Tito Narosky

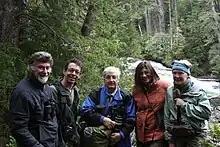
Birding in Patagonia. With Horacio Matarasso and a group.

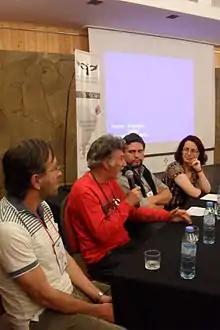
Narosky in a symposium during the South American Bird Fair 2010

Narosky has studied and observed wild birds for more than 50 years, having made over 200 field trips and published hundreds of scientific papers and articles. He is closely associated with Aves Argentinas, the Argentine partner of BirdLife International since 1967, of which he is honorary president. He conducted their first birdwatching courses, edited the journal "El Hornero" and created the Argentinian Naturalist School. He added five new bird species for the country and one new to science: the white-collared seedeater, as well as records of previously unknown nests. In 2010 he presented the 16° edition of his classical Field Guide and the official "Checklist of the Birds of Argentina" (with Horacio Matarasso). He is president of the Scientific Assessor Committee of the South American Bird Fair